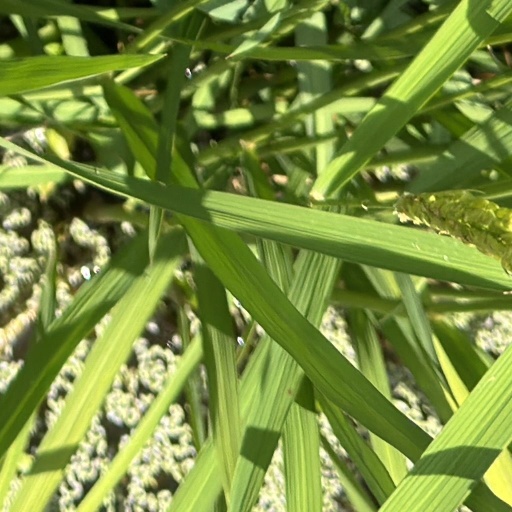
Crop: rice